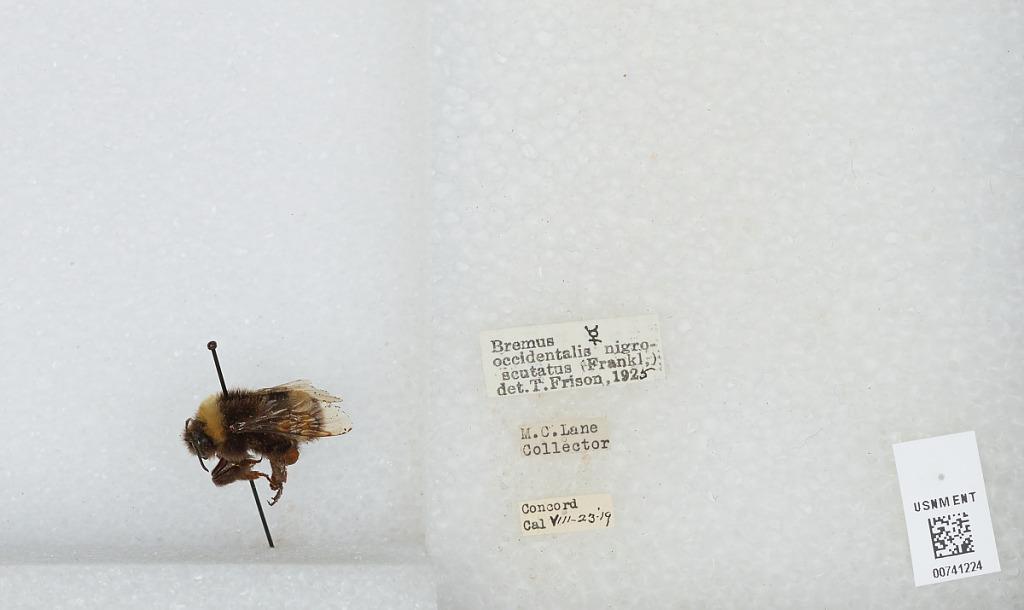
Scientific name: Bombus (Bombus) occidentalis Greene
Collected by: M. Lane
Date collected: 1919-8-23
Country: United States
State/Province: California
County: Contra Costa
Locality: Concord
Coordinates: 37.978, -122.031
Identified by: Frison, T.